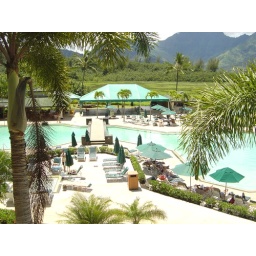
There's a cute little bridge running over the pool.